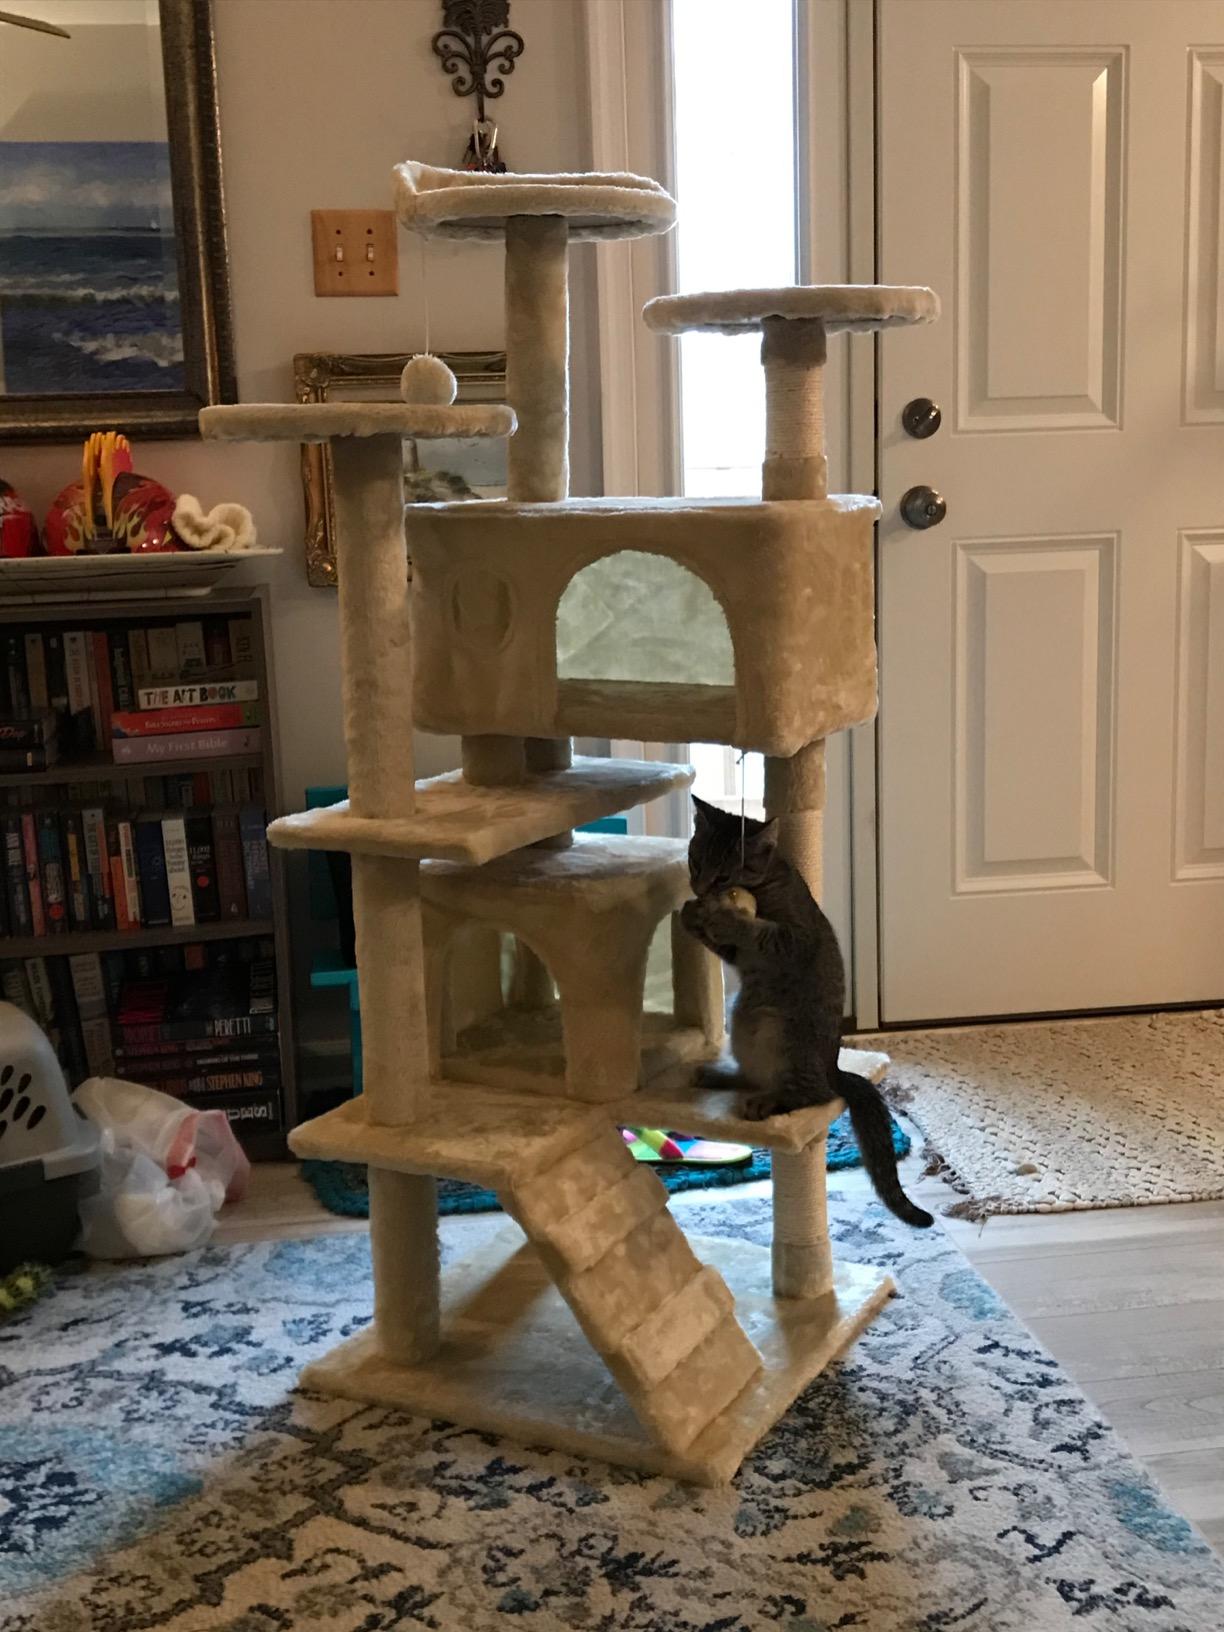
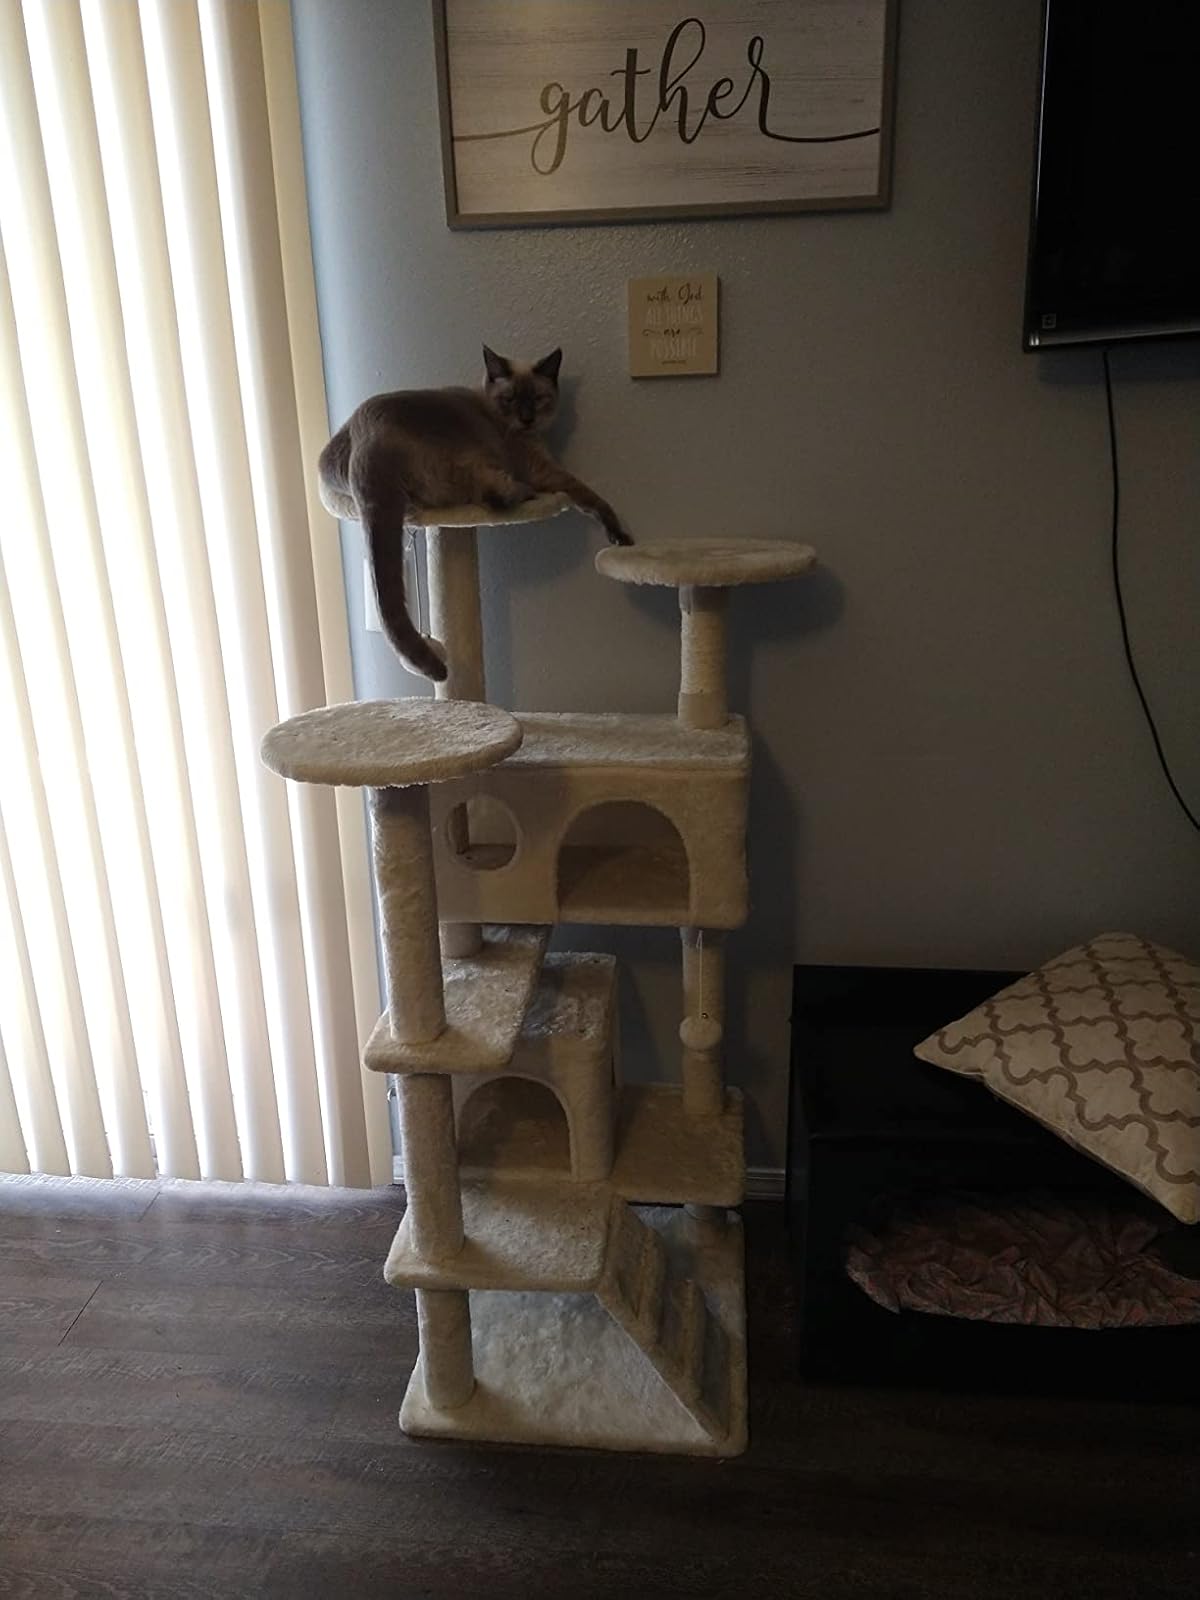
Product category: items_cat tree
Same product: yes